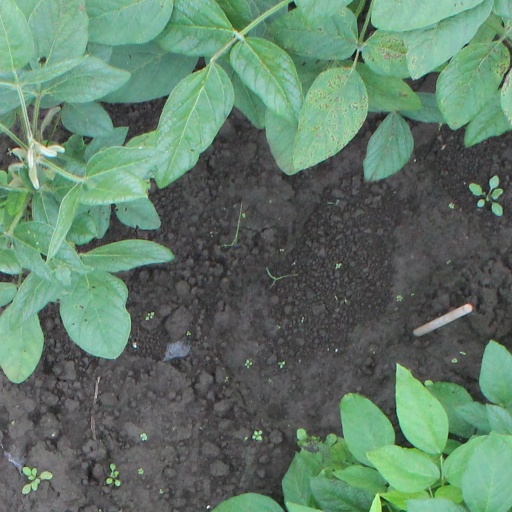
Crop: soybean